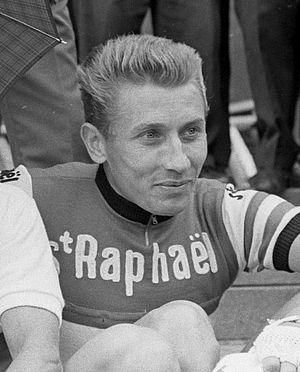
Paris-Nice est une course cycliste à étapes professionnelle française. Créée en 1933, elle est organisée par Amaury Sport Organisation. Elle a lieu au mois de mars pendant huit jours, ce qui en fait la première course par étapes majeure de l'année en Europe. La course commence généralement par un prologue dans la région parisienne et se termine avec une dernière étape à Nice ou sur le Col d'Èze qui surplombe la ville. La compétition est surnommée la « Course au soleil », car elle a lieu dans la première moitié de mars, commençant généralement dans des conditions froides et hivernales dans la capitale française avant d'atteindre le soleil de printemps sur la Côte d'Azur. Le parcours vallonné dans les derniers jours de course favorise les puncheurs-grimpeurs. L'épreuve se déroule en partie en même temps que Tirreno-Adriatico.
Francis-Maurice Pélissier, dit Francis Pélissier, né le 13 juin 1894 dans le 18ᵉ arrondissement de Paris et mort le 22 février 1959 à Mantes-la-Jolie, est un coureur cycliste français.
Jacques Anquetil, né le 8 janvier 1934 à Mont-Saint-Aignan et mort le 18 novembre 1987 à Rouen, est un coureur cycliste français. Professionnel de 1953 à 1969, il est considéré comme l'un des plus grands coureurs de l'histoire du cyclisme et possède l'un des palmarès les plus riches de son sport.
Roger Rivière, né le 23 février 1936 à Saint-Étienne et mort le 1ᵉʳ avril 1976 à Saint-Galmier, est un coureur cycliste professionnel français. Triple champion du monde de poursuite de 1957 à 1959, il compte également un titre de champion de France de la discipline et établit à deux reprises le record de l'heure sur le vélodrome Vigorelli de Milan, en 1957 et 1958.
Le Grand Prix de Saint-Georges-de-Chesné est une ancienne course cycliste française, créée par le maire de la commune de l'époque, Louis Delaunay. L'épreuve connaît 22 éditions de 1948 à 1976. D'abord course régionale, l'épreuve devient dans les années 1960 un des critériums cyclistes les plus réputés du département.
Rudi Altig, né le 18 mars 1937 à Mannheim et mort le 11 juin 2016 à Remagen, est un coureur cycliste allemand. À la fois puissant et orgueilleux, il a d'abord officié sur la piste avant de briller sur la route, tout d'abord comme sprinteur avant de devenir un coureur assez complet. Cela lui a d'ailleurs permis de bien figurer dans les classiques ainsi que dans les grands tours, malgré certaines difficultés en haute montagne. Sa polyvalence l'a conduit à endosser le maillot jaune dans les quatre Tours de France qu'il a courus : en 1962, en 1964, en 1966 et en 1969. Il compte à son palmarès un grand tour, le Tour d'Espagne 1962 et des classiques prestigieuses, le Tour des Flandres 1964 et Milan-San Remo 1968.
La page Tour de France en Dordogne relate l'histoire de la course cycliste française par étapes du Tour de France passée par le département de la Dordogne.
Le Tour d'Italie, appelé aussi Giro, est une compétition cycliste par étapes qui a lieu principalement en Italie chaque année, et qui est considérée comme la deuxième en importance après le Tour de France. Elle est créée par le journal La Gazzetta dello Sport d'Eugenio Camillo Costamagna en 1909 et le journaliste Tullo Morgagni. Elle parcourt l'Italie et passe parfois par des pays étrangers tels que la Suisse ou les Pays-Bas récemment.